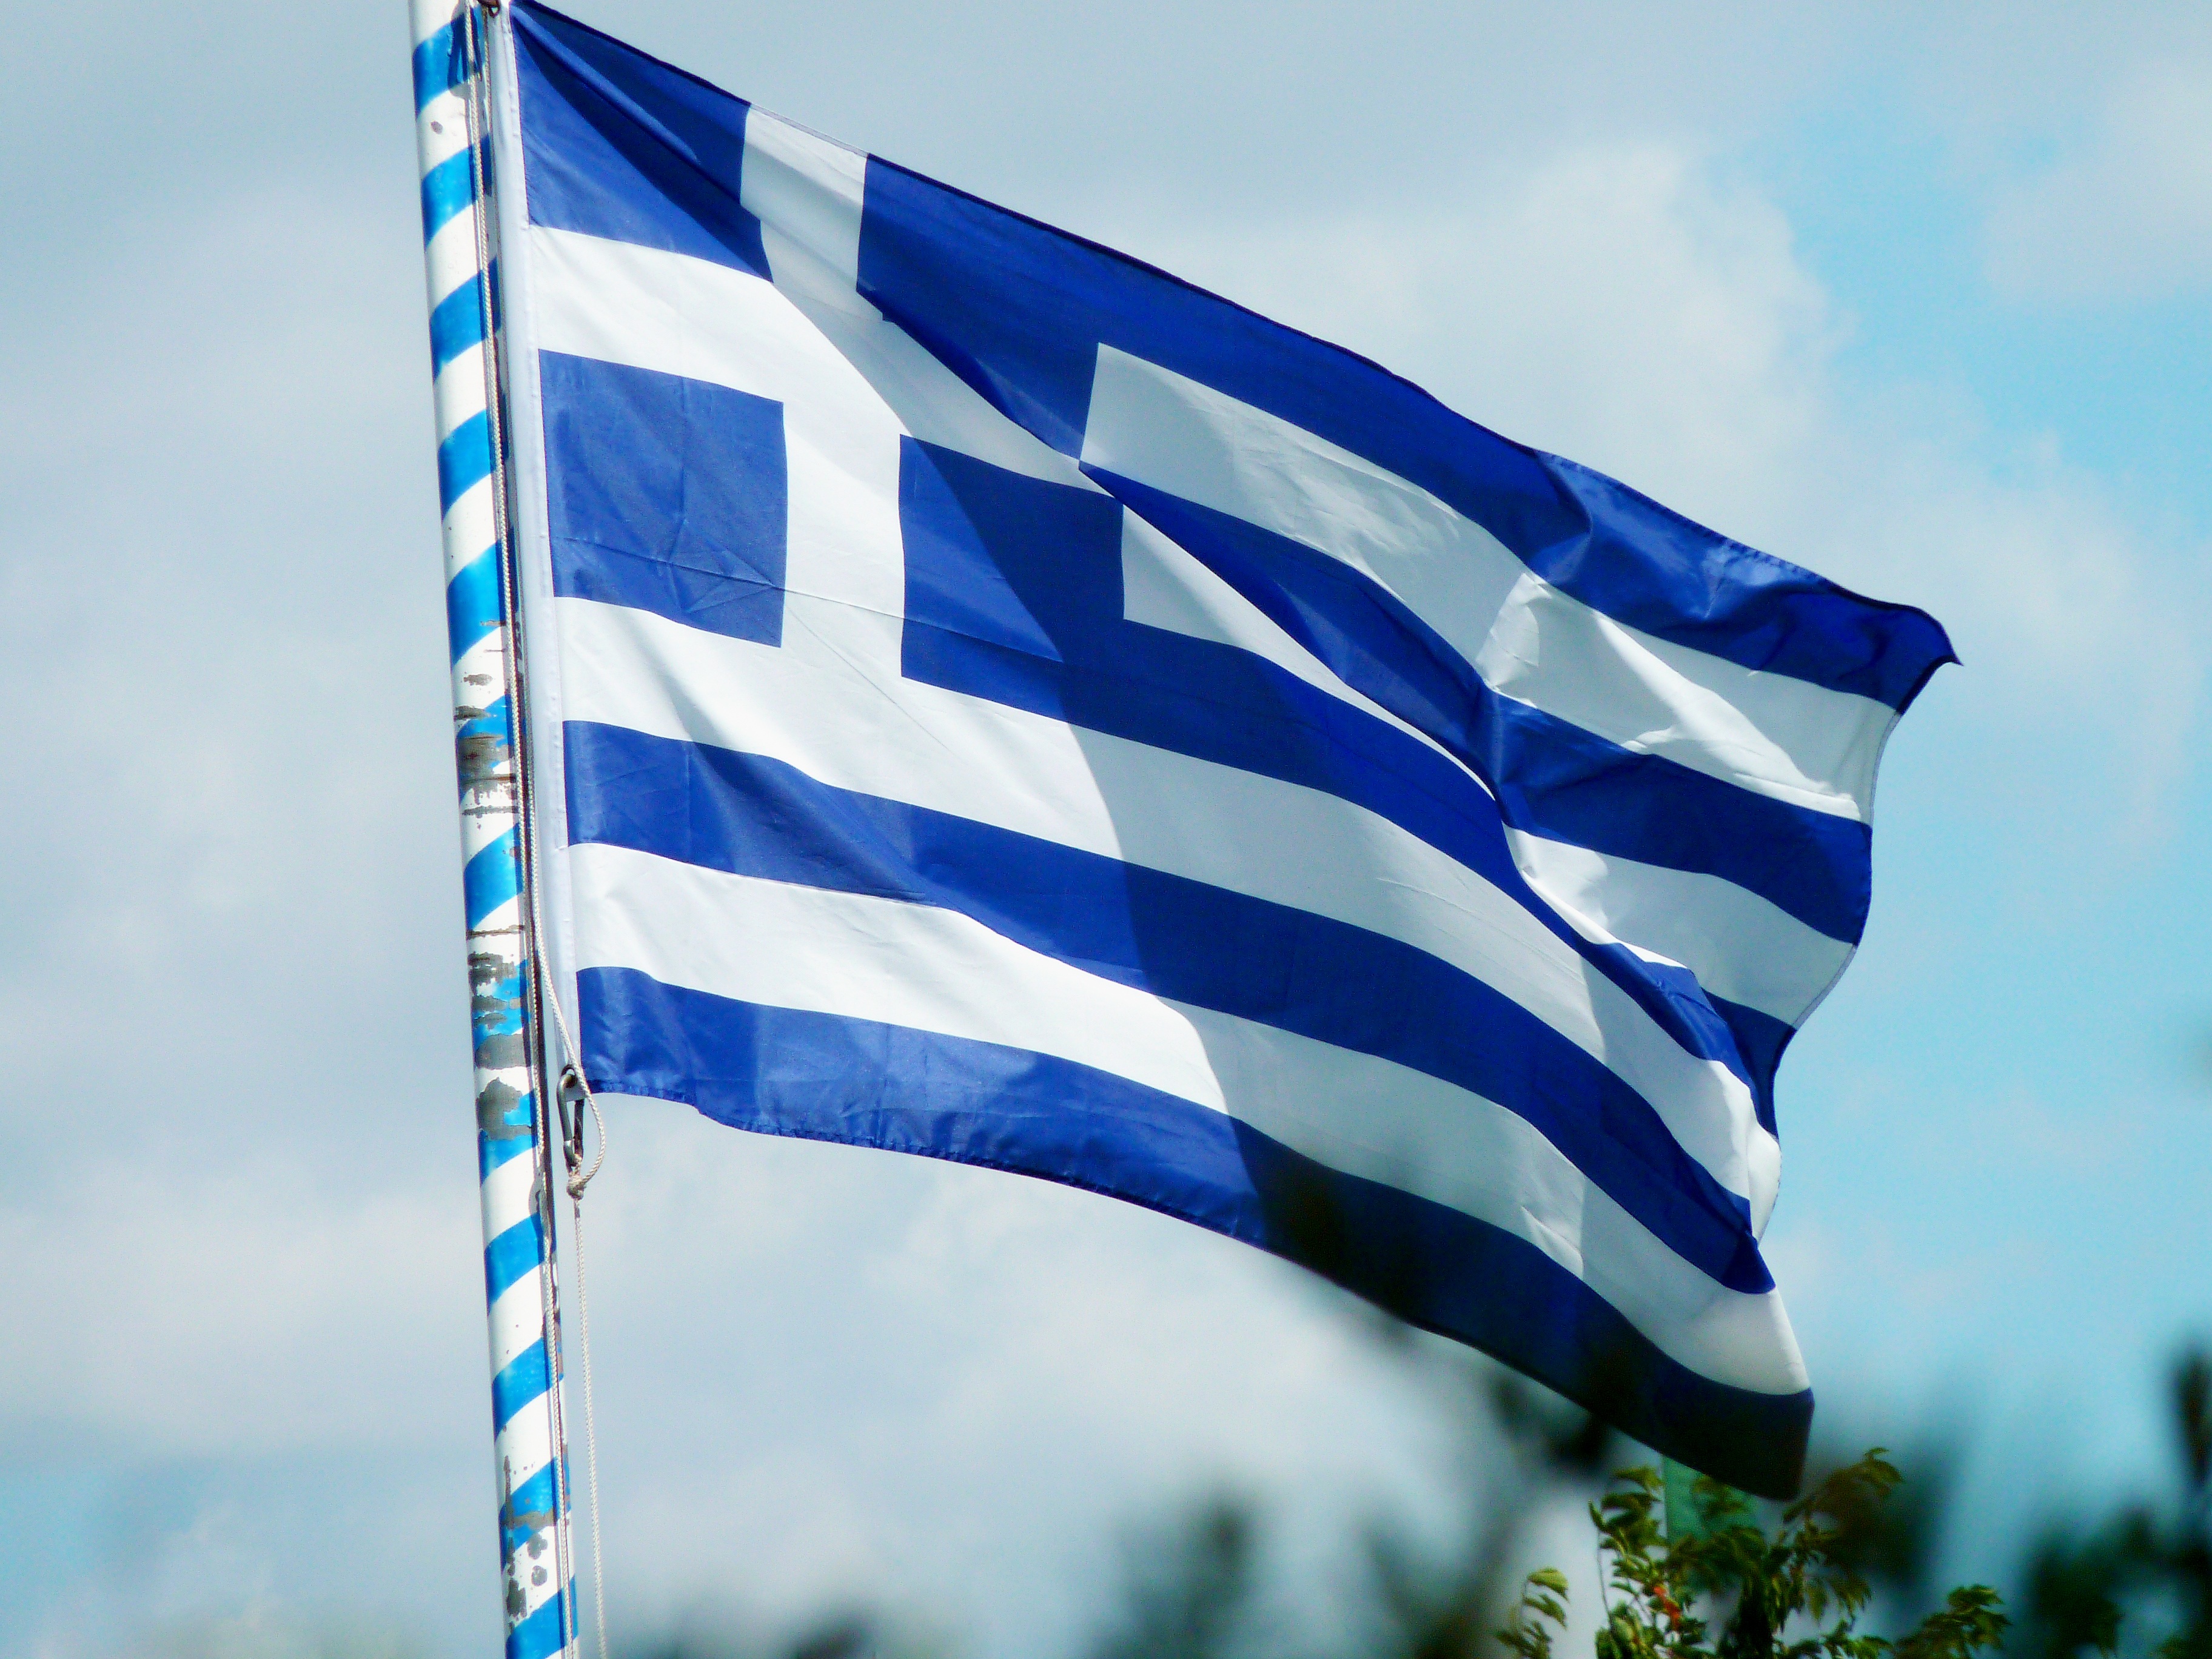
wind, europe, greek, flag, blue, greece, debt, grexit, european union, country flag, greeks, european central bank, monetary union, central bank, flag of the united states